Fred Pegram

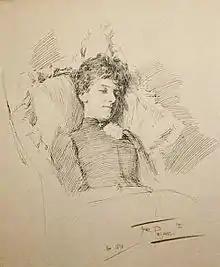

The son of Alfred Pegram, a cabinet maker, Frederick, enrolled at the Westminster School of Art at age 15. Some of his fellow students were Henry Tonks, Aubrey Beardsley and Maurice Greiffenhagen. Pegram served as Special Constable at Buckingham Palace during World War I. Pegram's draughtsmanship was widely acclaimed and he produced the artwork for Mackintosh's Toffee advertisements, Player's, Ronuk Wax Polish, Selfridges, and some versions of the iconic Kodak Girl. Between 1889 and 1904 he exhibited regularly at the Royal Academy, and in 1925 was elected a member of the Royal Institute of Painters in Watercolours, where he was a frequent exhibitors. He also designed posters for the Underground Group. In 1918 he moved into one of 15 artist's studios that were known as 'The Avenue' and located at 76 Fulham Road.